Communist Party of Canada

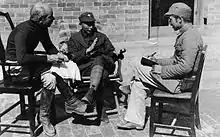
Dr. Norman Bethune in China, 1938

Among the poor and unemployed, communists organized groups like the left-wing Workers Sports Association, one of the few ways that working-class youth had access to recreational programmes. The Relief Camp Workers' Union and the National Unemployed Workers Association played significant roles in organizing the unskilled and the unemployed in protest marches and demonstrations and campaigns such as the On-to-Ottawa Trek and the 1938 Vancouver Post Office sit-down strike.